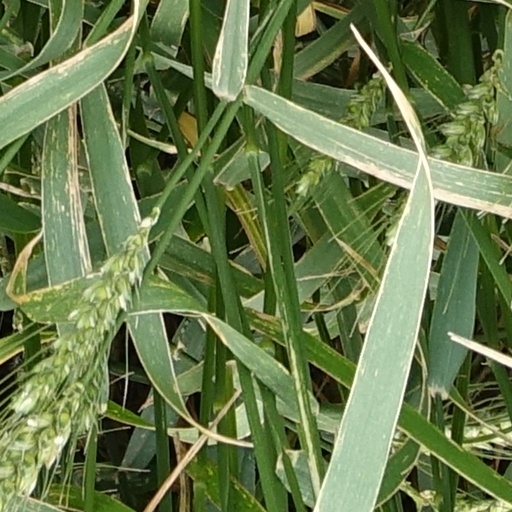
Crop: wheat